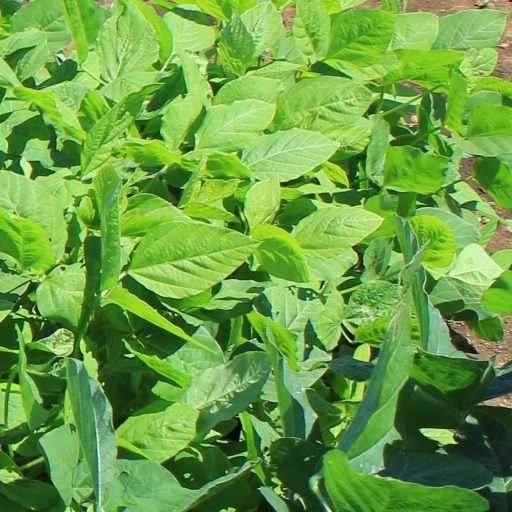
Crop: soybean